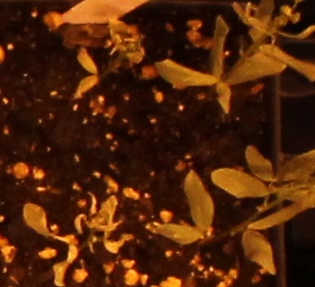
Label: Lentil